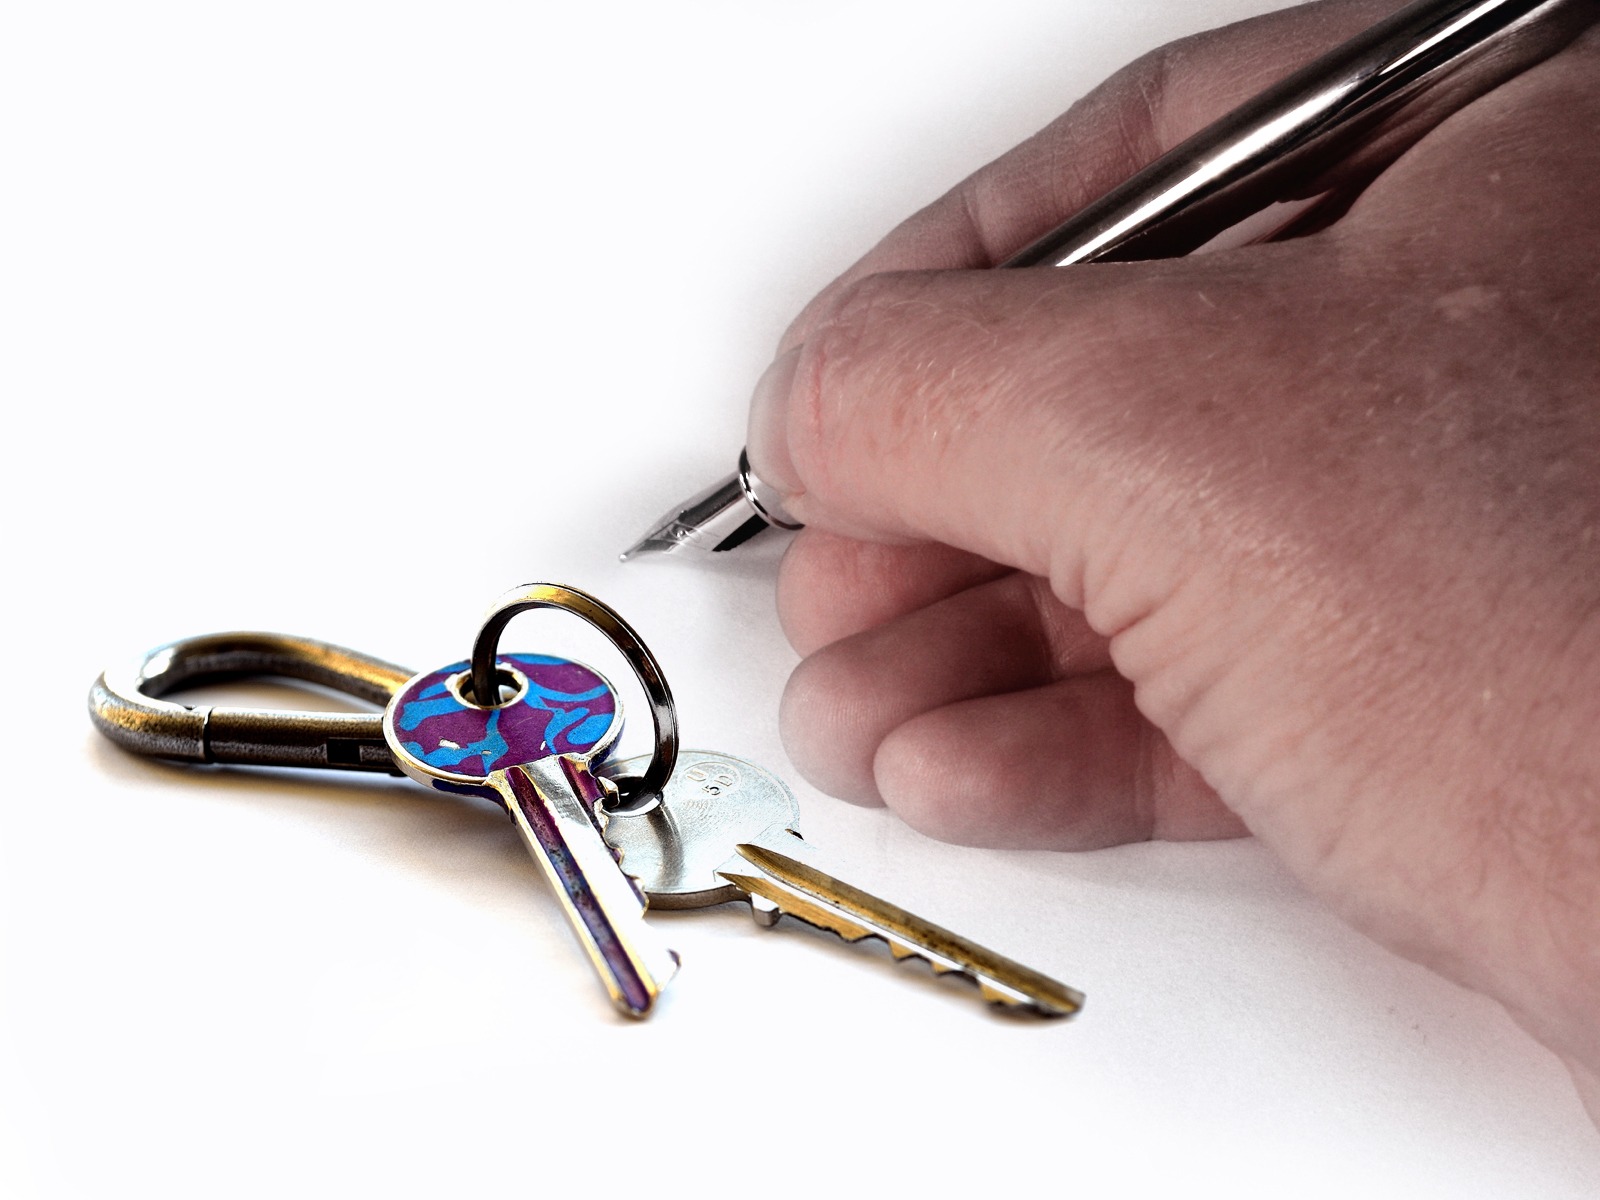
hand, chain, sign, finger, key, rental, fountain pen, contract, keys, signature, landlord, house keys, lease, fashion accessory, pen filler, tenant, sign off